Nathan Peats

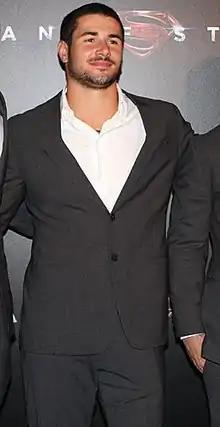
Peats at the Man of Steel premiere in Sydney in 2013

After round 22, where the South Sydney side lost 26–8 against the Melbourne Storm, Peats was demoted to the NSW Cup and didn't feature in any more matches for the South Sydney club for the remainder of the season. He played in 17 matches in the 2013 NRL season.